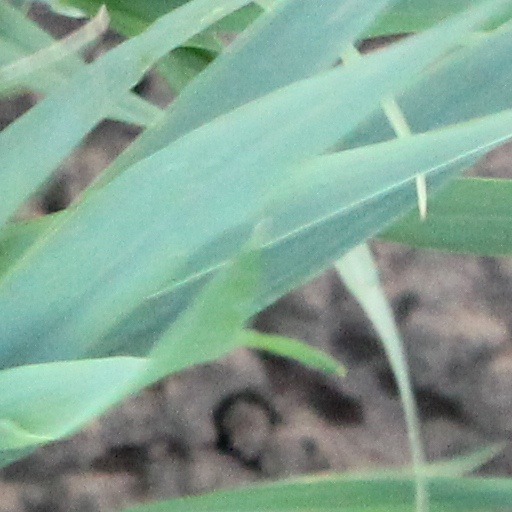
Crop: wheat